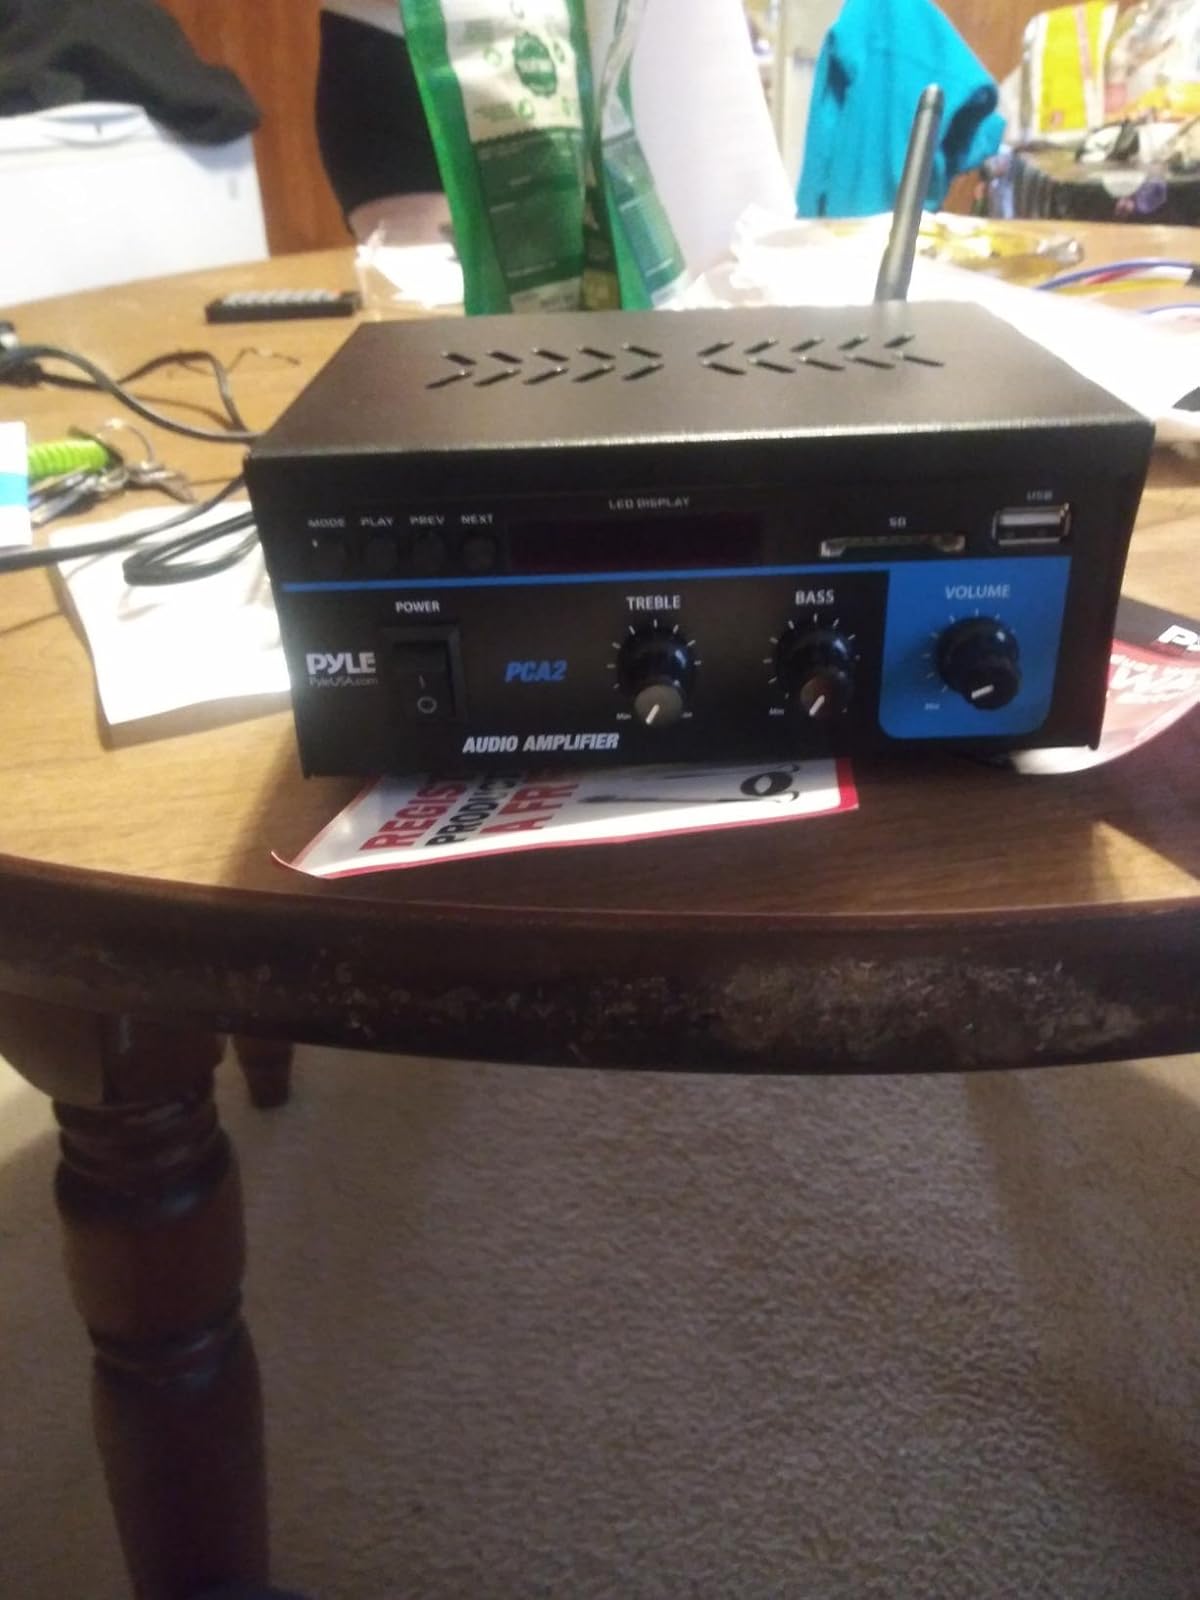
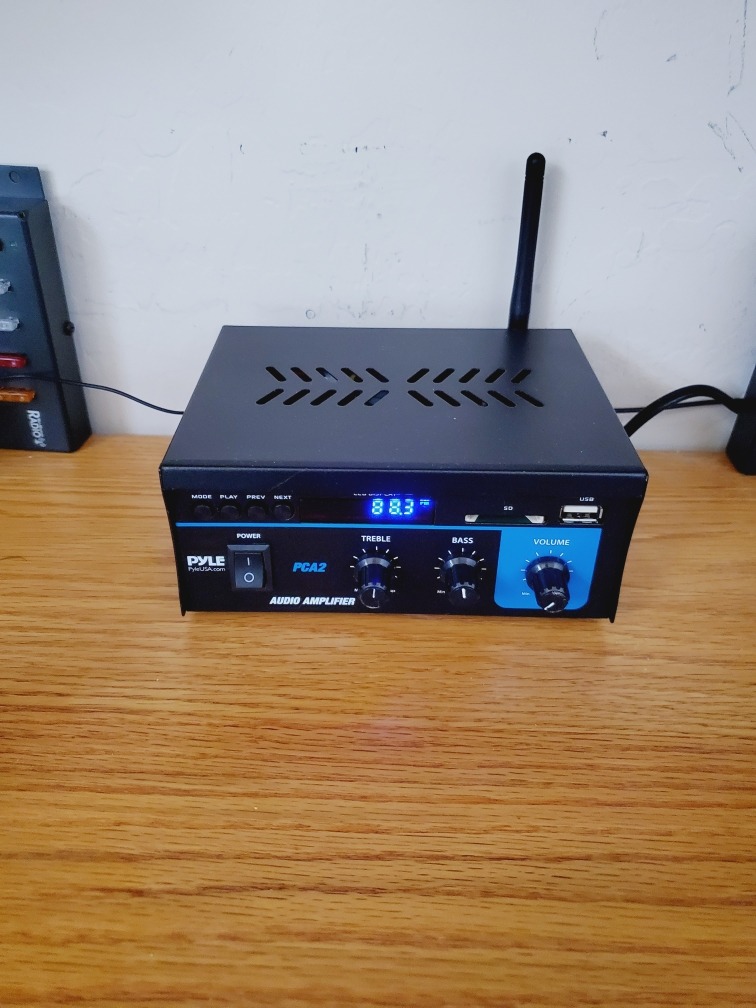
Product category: speaker
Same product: yes